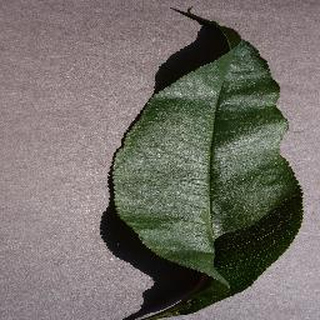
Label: healthy_peach